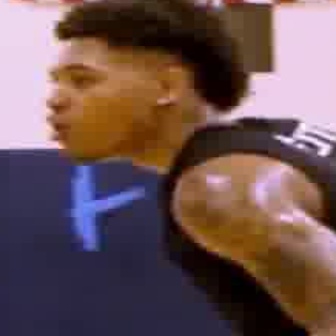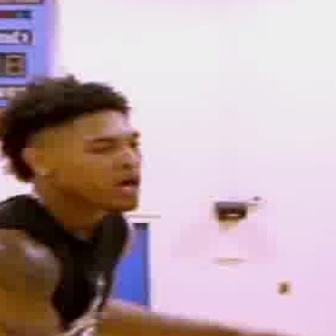
  Please identify the target specified by the bounding box [41,52,150,161] in the first image and locate it in the second image. Return the coordinates in [x_min,y_min,x_max,y_max] format.
Answer: [55,124,140,209]